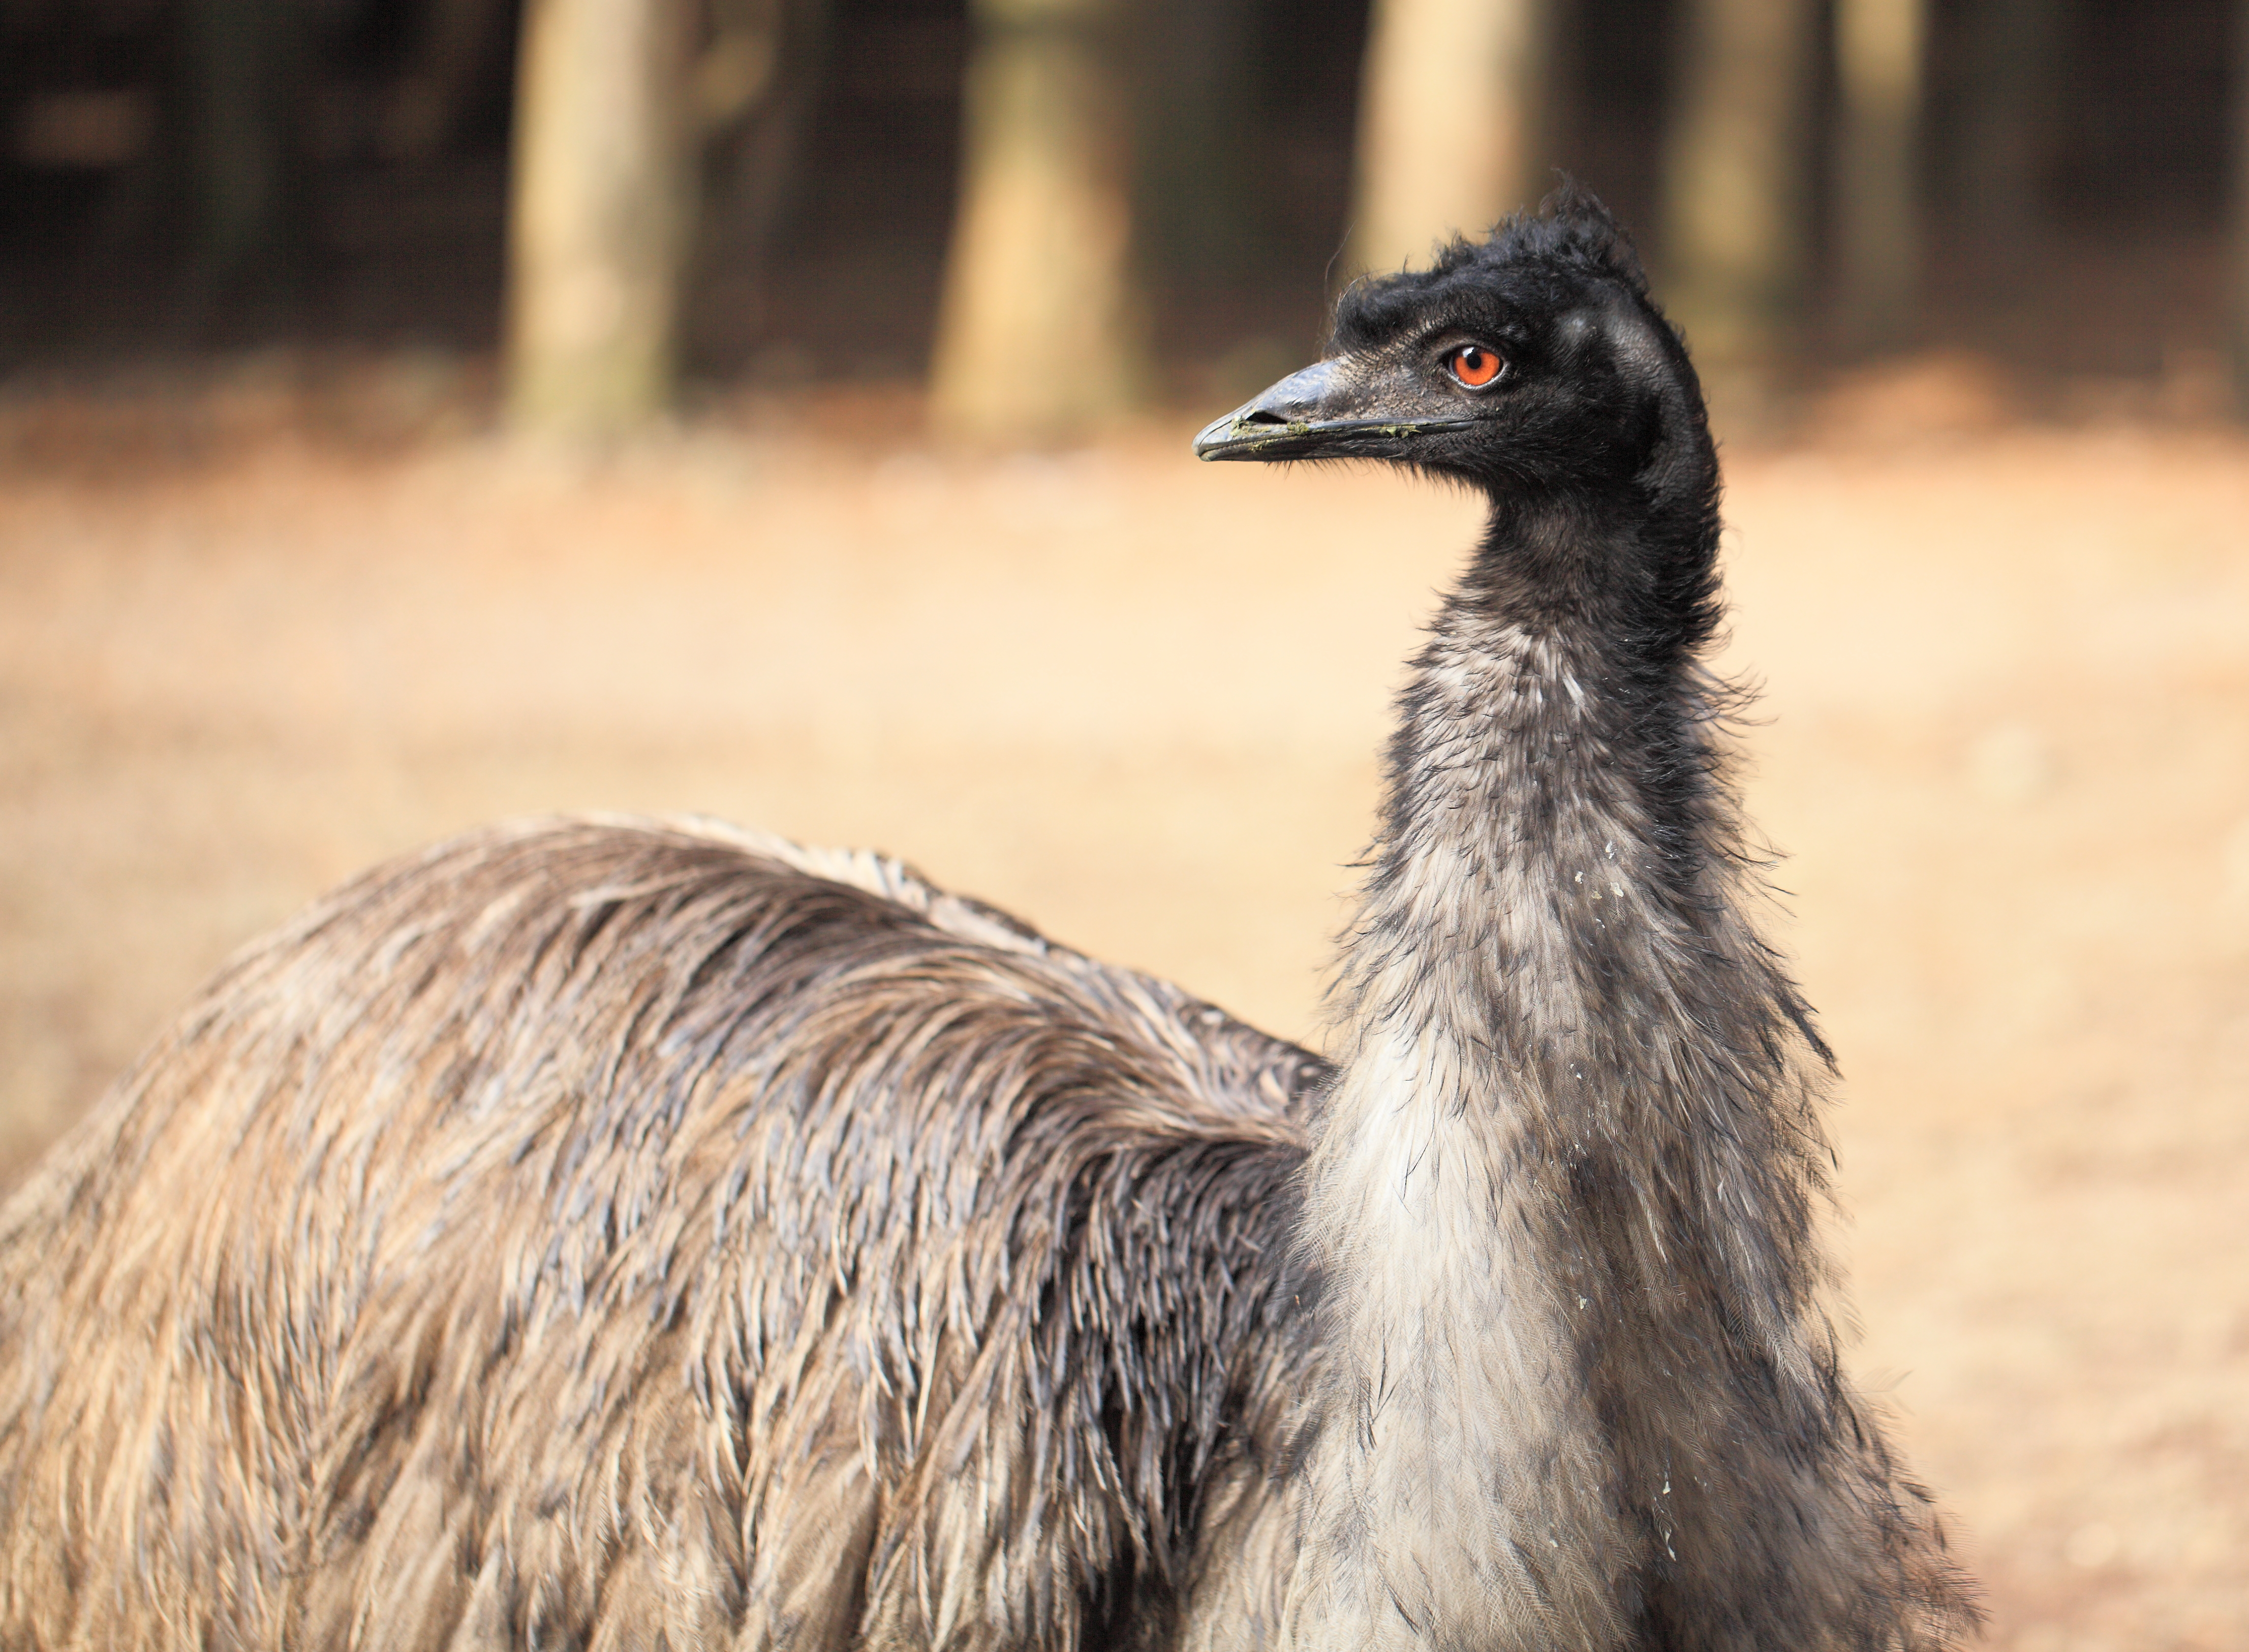
bird, wildlife, zoo, high, beak, ostrich, fauna, close up, emu, vertebrate, 5d, hires, bud, ratite, dromaius, novaehollandiae, markii, hi, res, resolution, flightless bird, casuariiformes